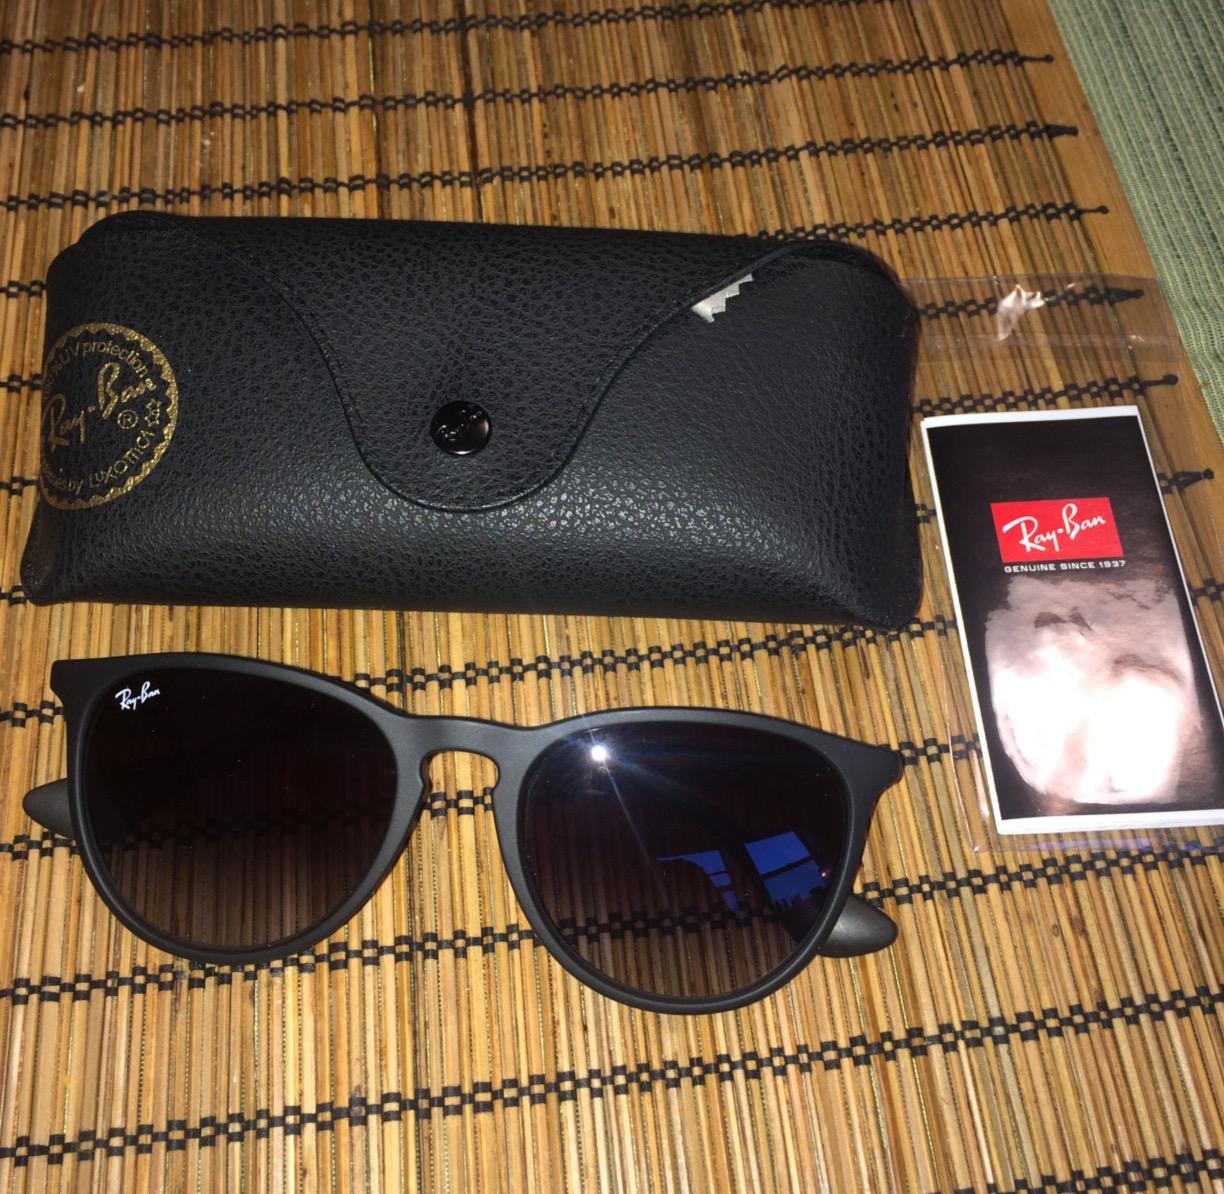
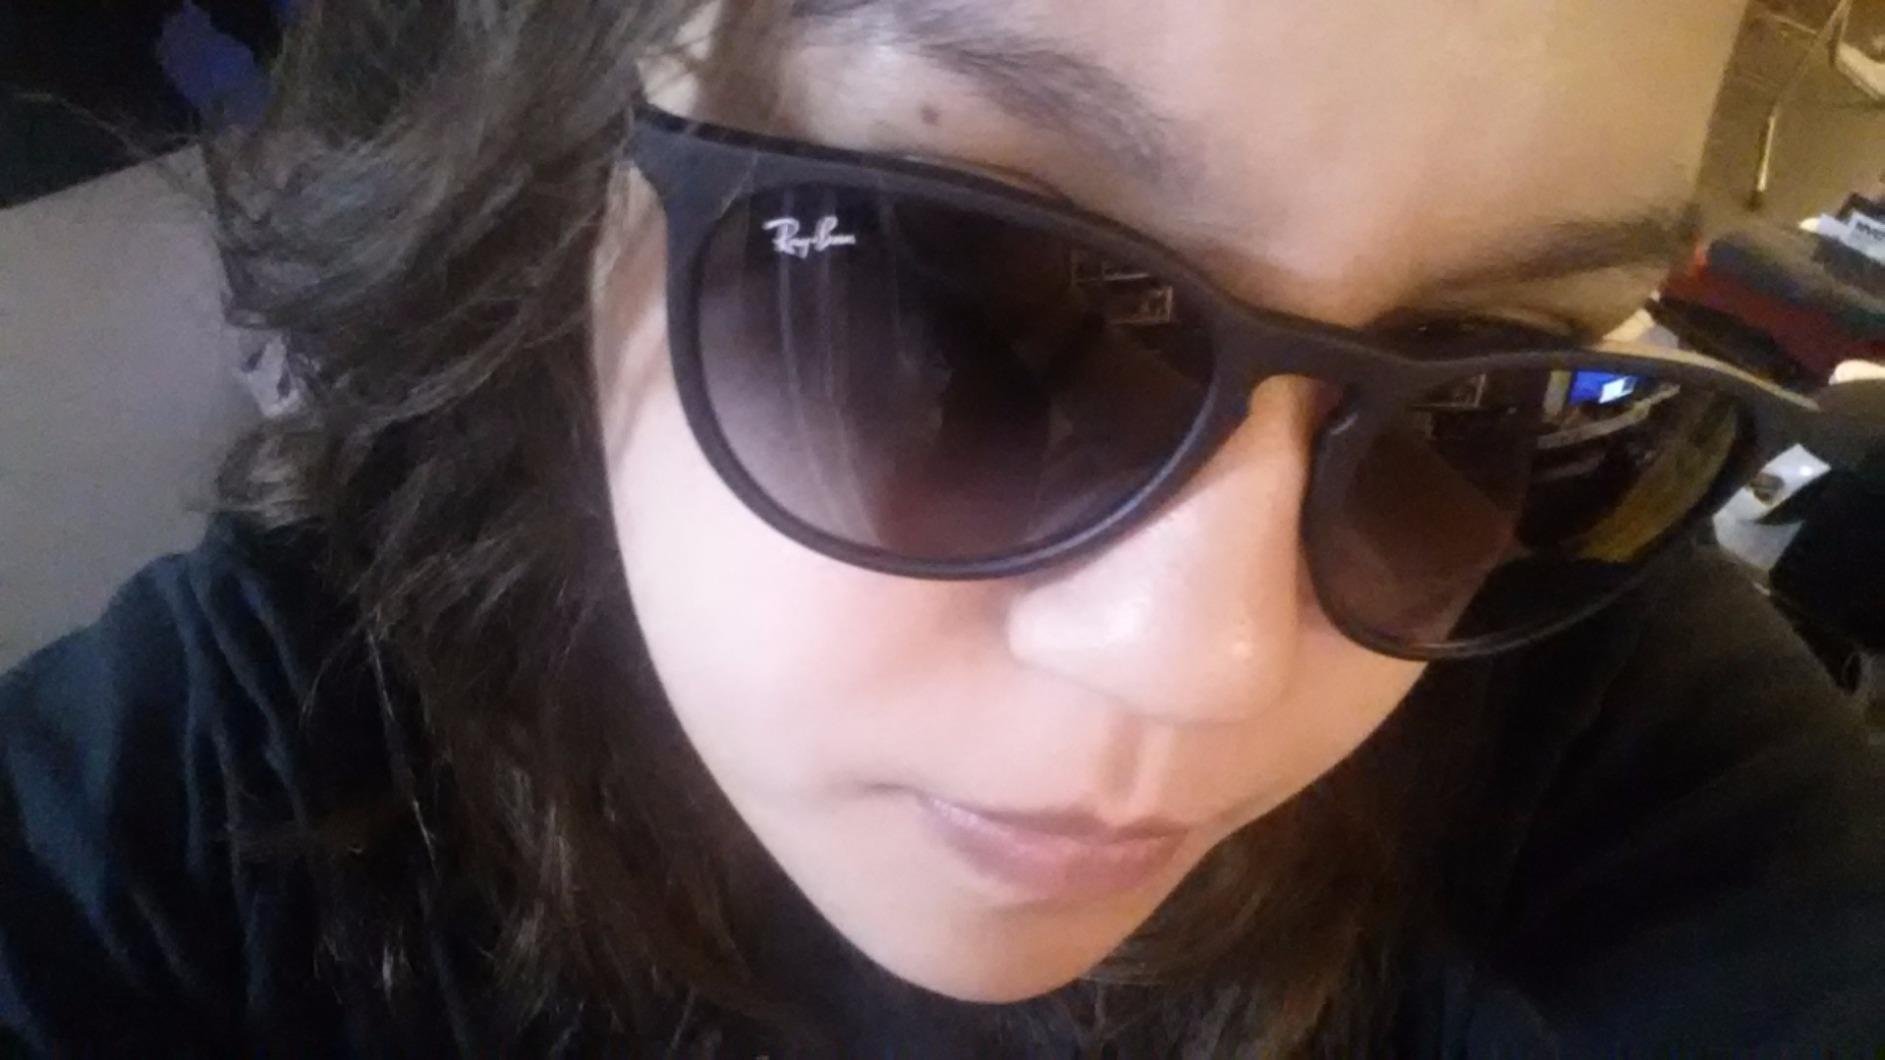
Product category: accessories_sunglasses
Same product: yes